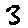
Label: 3